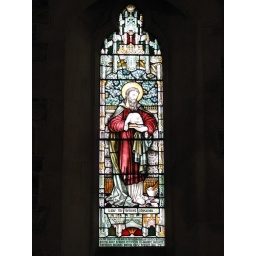
Stained glass window in St Mary's